Ursari

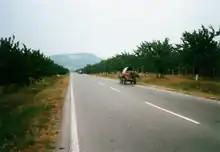
Romas travelling with a chained bear towards Shivarovo in Bulgaria, 1990

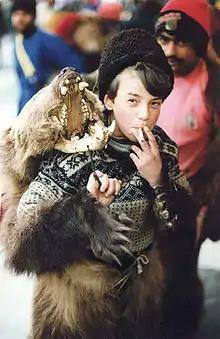
Photograph of a boy in a bear costume, Budapest

In April–June 1991, following the Revolution of 1989, Ursari in several localities of Romania's Giurgiu County — Bolintin Deal, Ogrezeni and Bolintin Vale — were the target of ethnic violence. Ursari people were chased away, and many of their lodgings were burned to the ground. In Bolintin Deal, where the first such actions took place, this came in retaliation for the murder of a Romanian student, Cristian Melinte, by a young Ursar hitchhiker who was later sentenced to 20 years in prison.